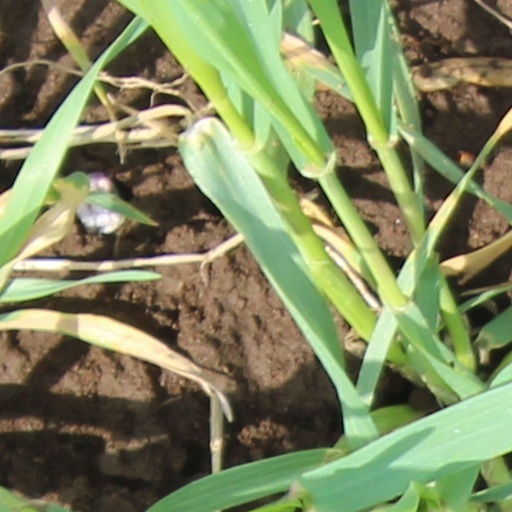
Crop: wheat